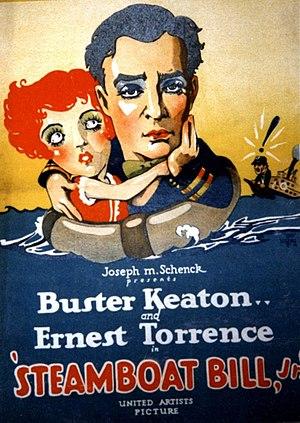
Cadet d'eau douce est un film américain muet de Buster Keaton et Charles Reisner sorti en 1928.